Concordia College (North Carolina)

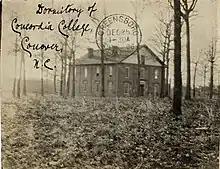
Dormitory at Concordia College as shown in a postcard from about 1906

Concordia College was a Lutheran college and high school in Conover, North Carolina. Founded as a high school by members of the Evangelical Lutheran Tennessee Synod in 1878, it added college courses in 1881. The English Evangelical Lutheran Synod of Missouri and Other States took over control of the school in 1893. Control passed to the Lutheran Church–Missouri Synod when the English Synod merged with it in 1911. In April 1935, a fire destroyed the main building, and the school closed permanently at the end of the spring semester.